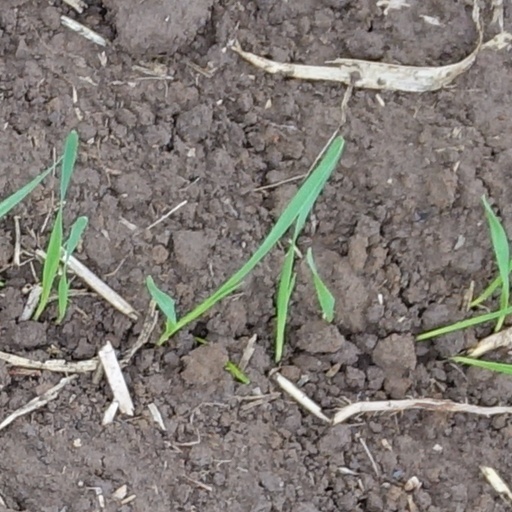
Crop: wheat